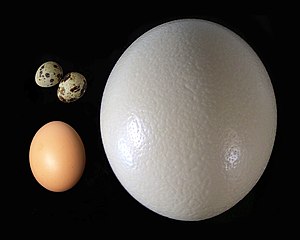
Oologi
Oologi er læren om æg
Oologi er en gren indenfor zoologi der omhandler læren om æg, specielt fugleæg.